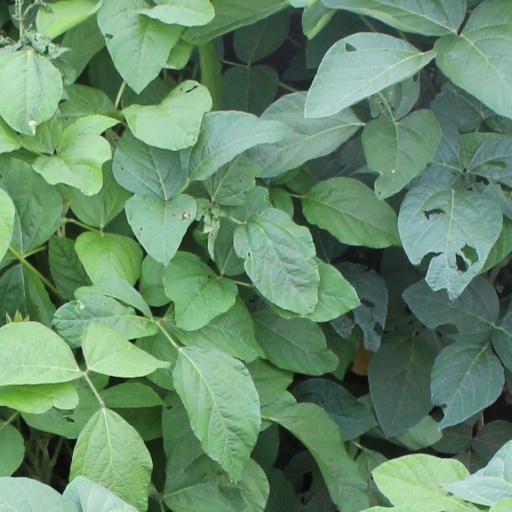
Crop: soybean